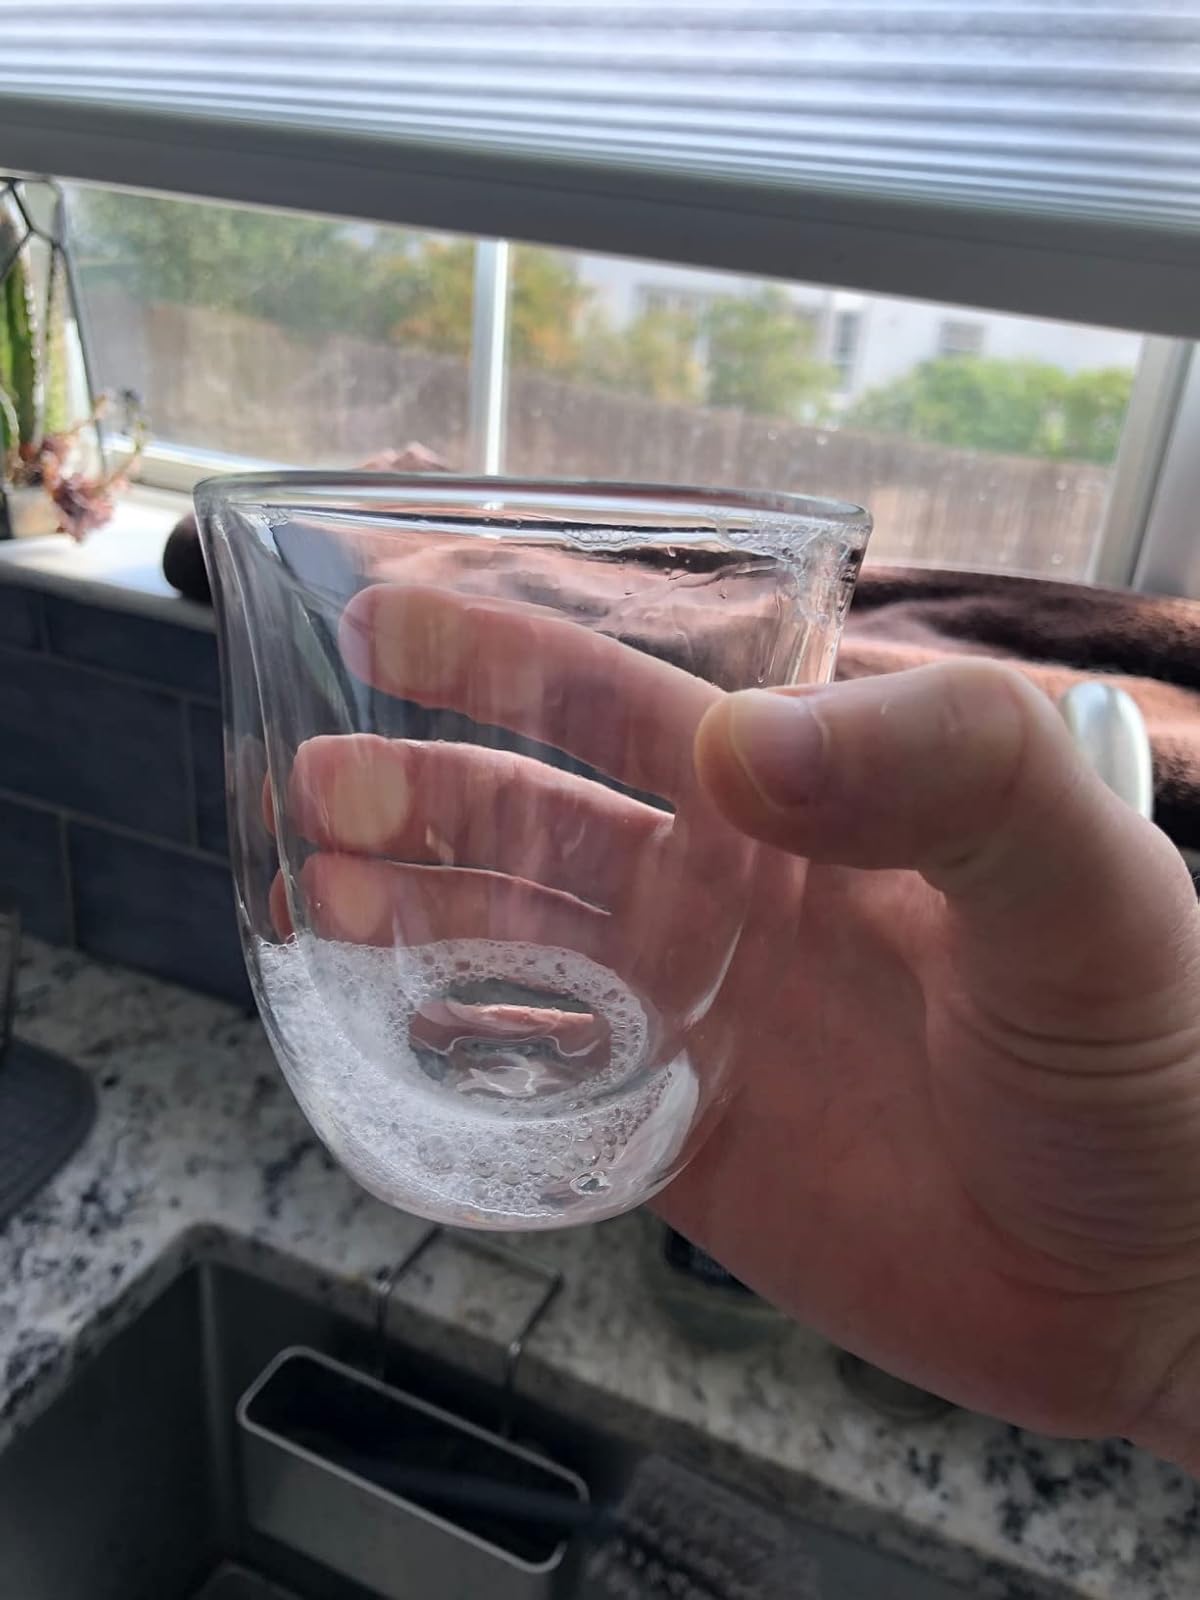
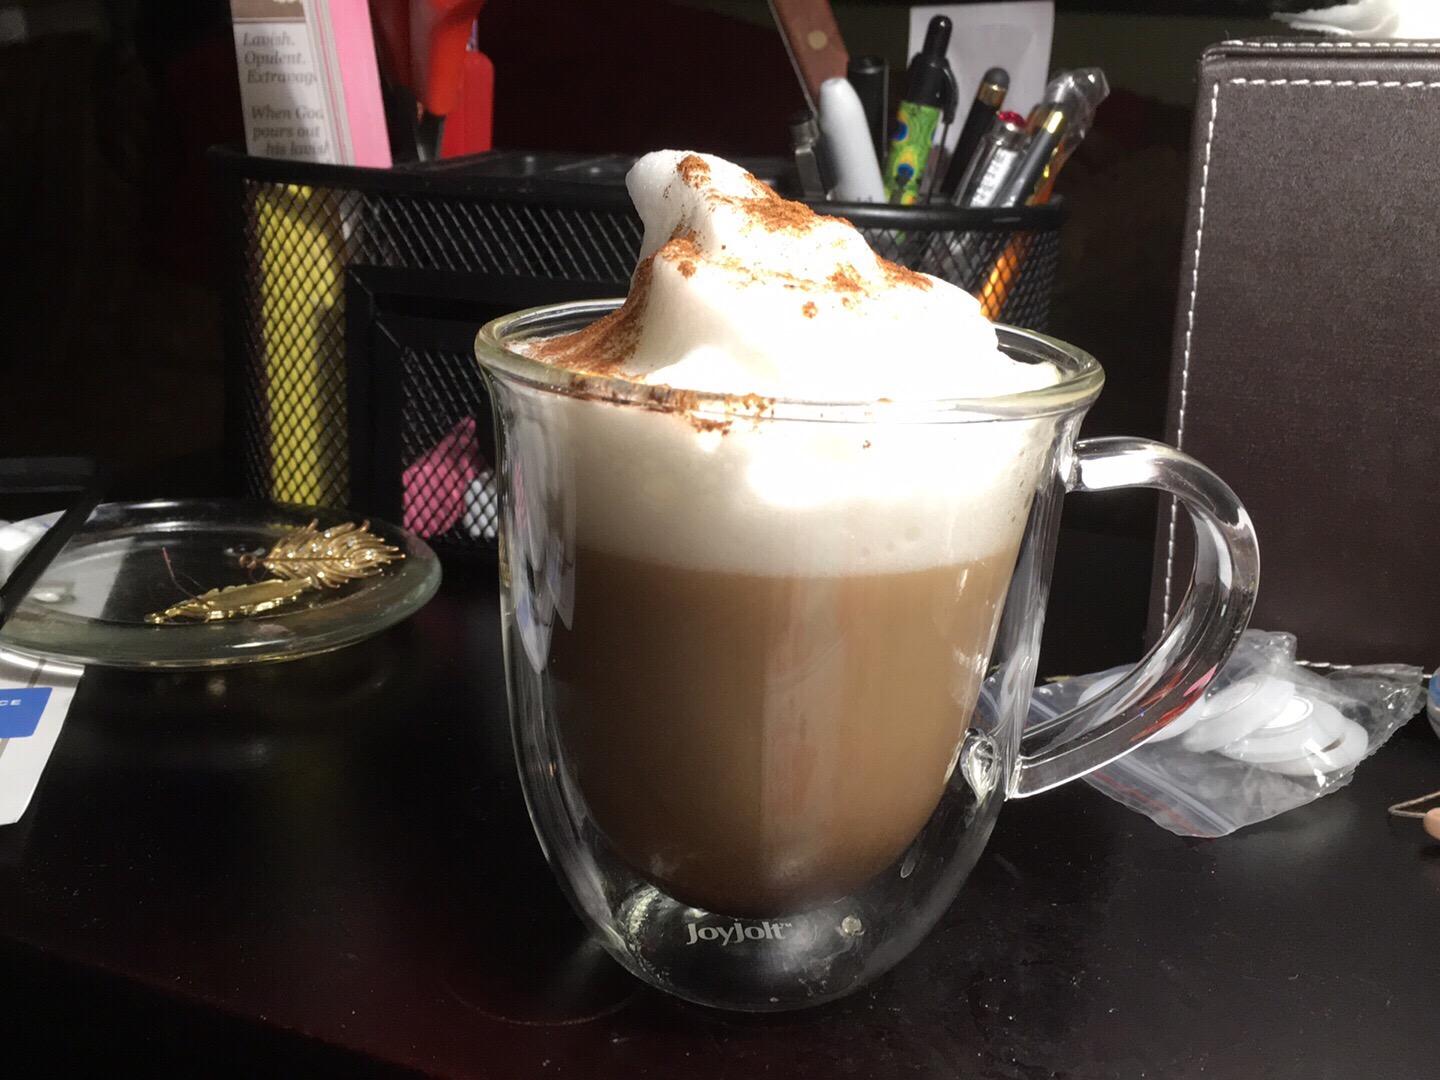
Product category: items_mug
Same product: no